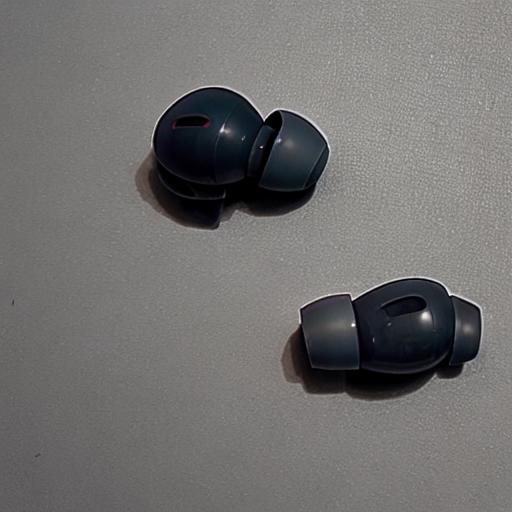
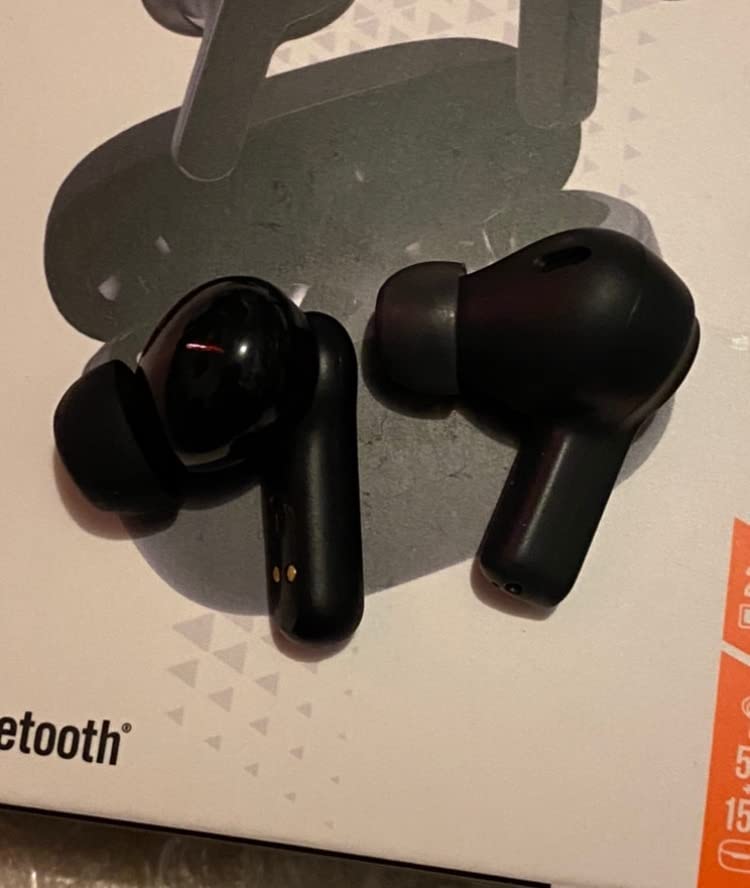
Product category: earbuds
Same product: no